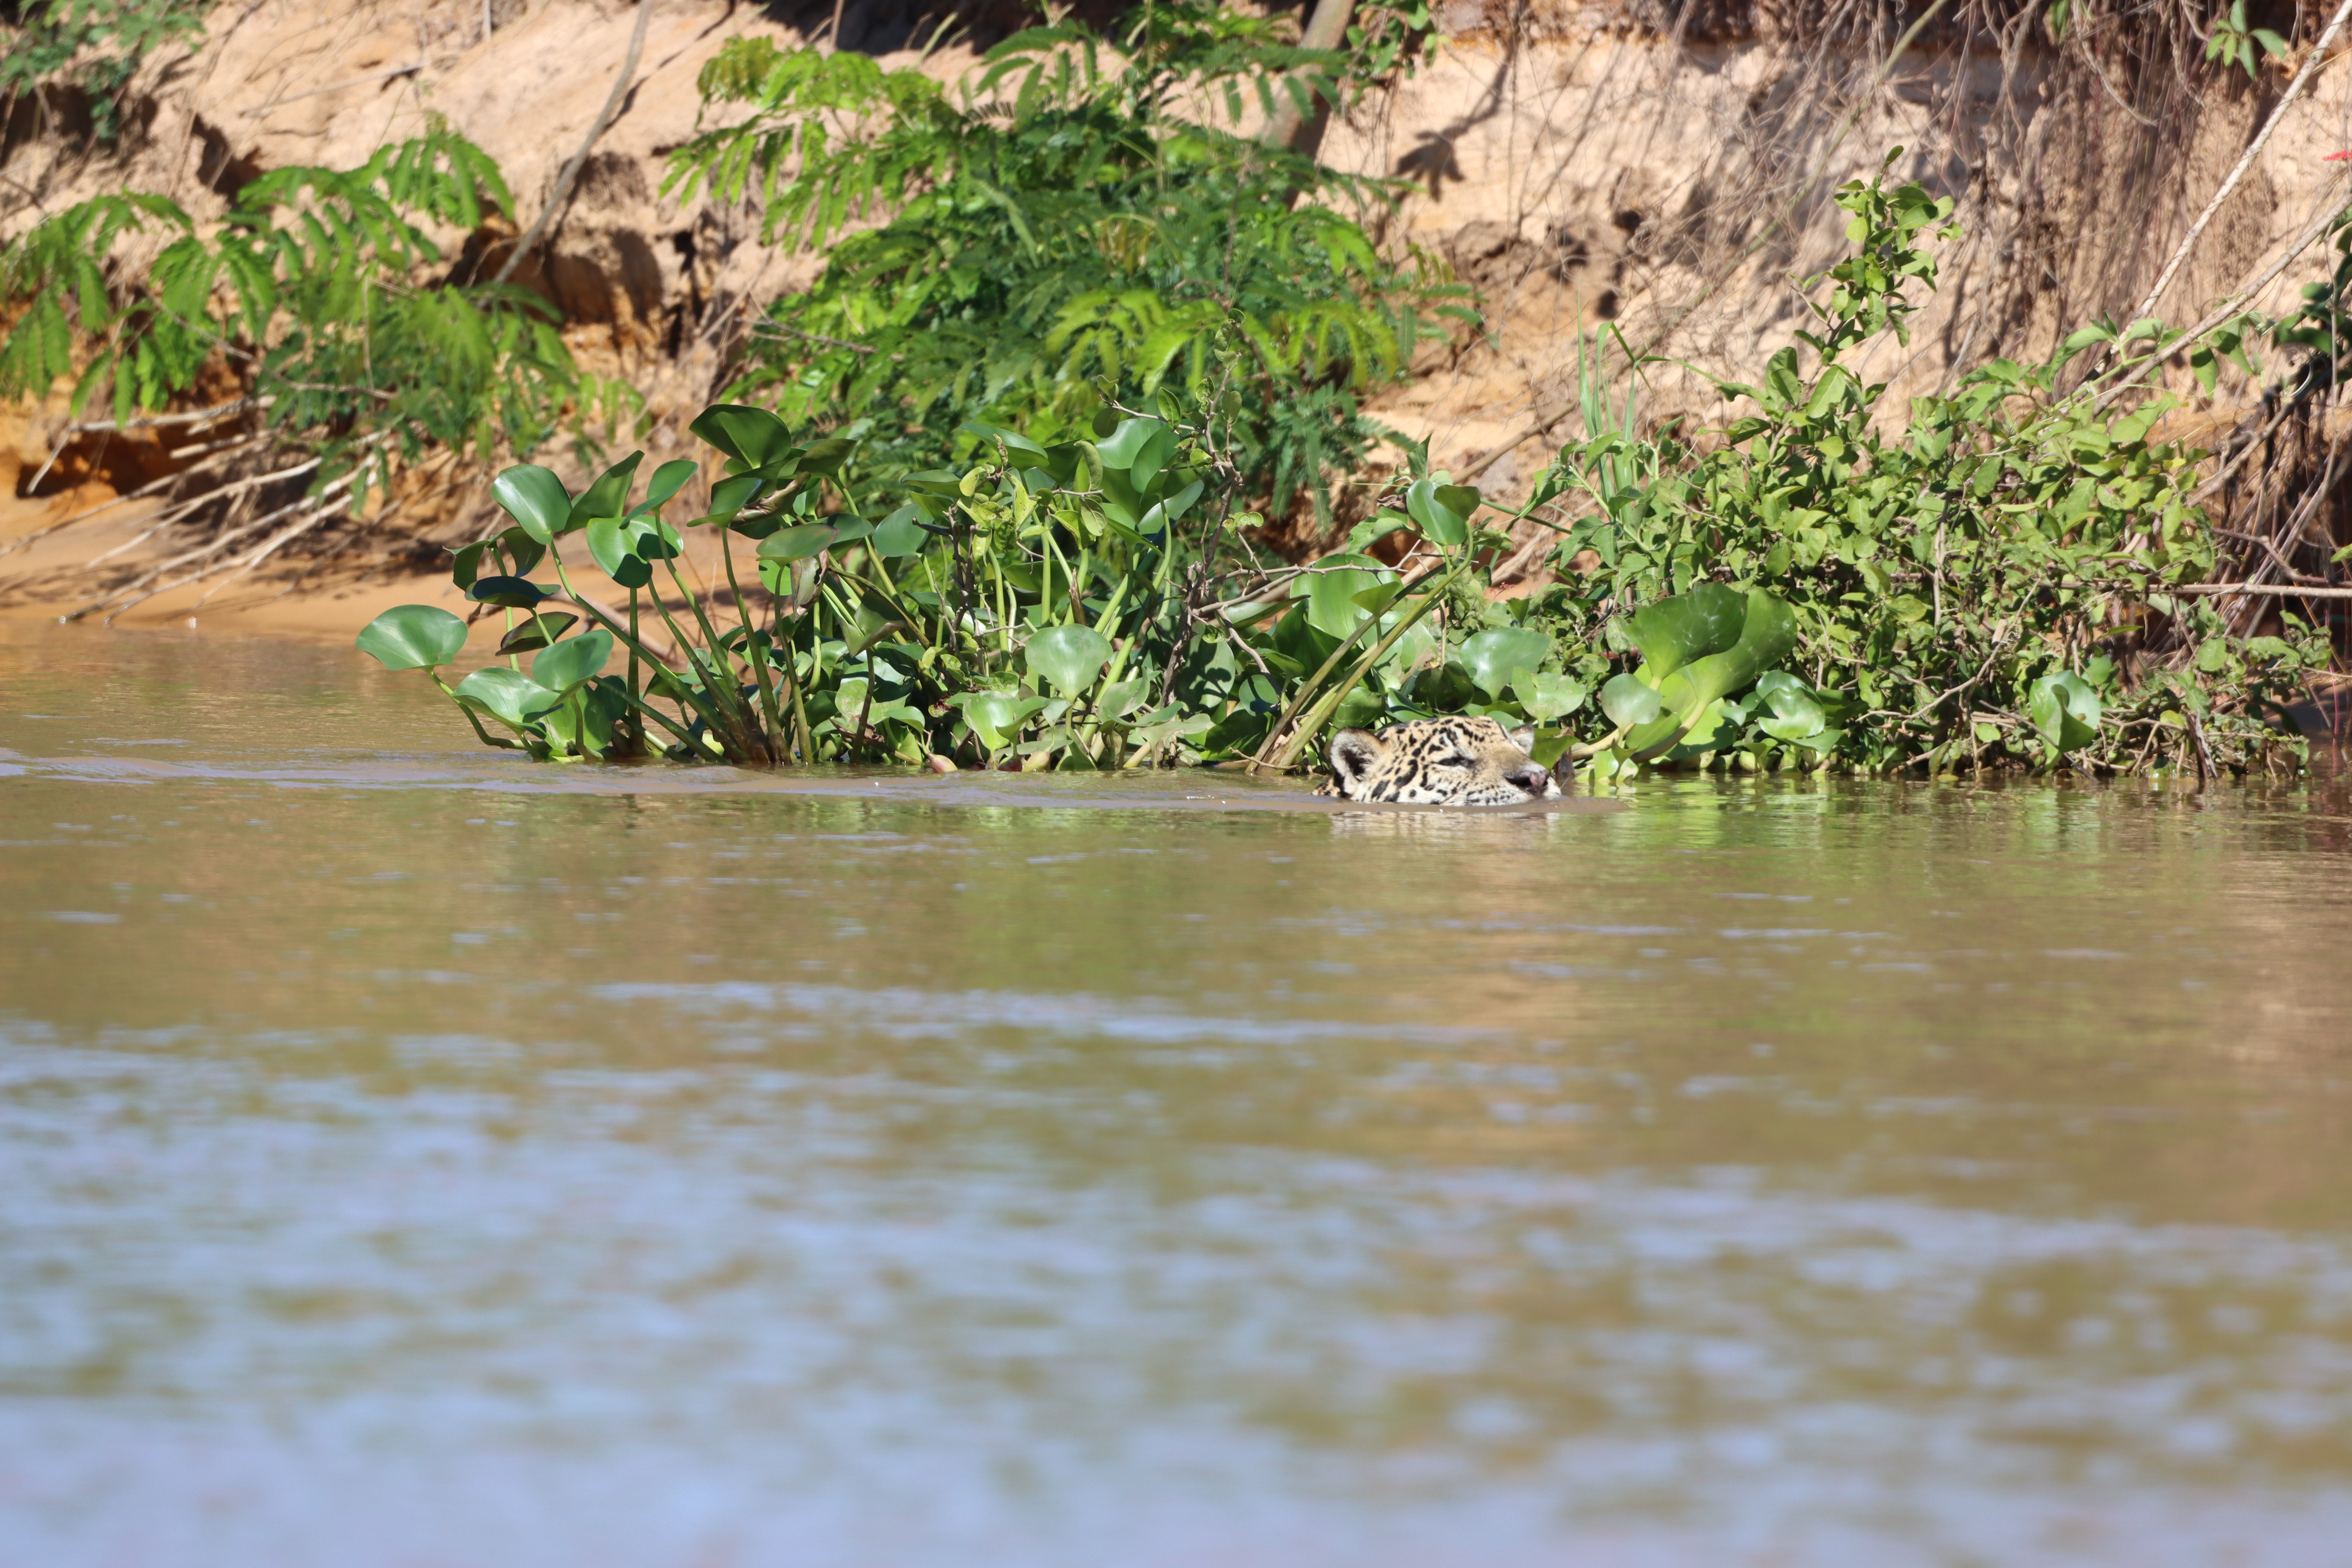
Jaguar: Ti